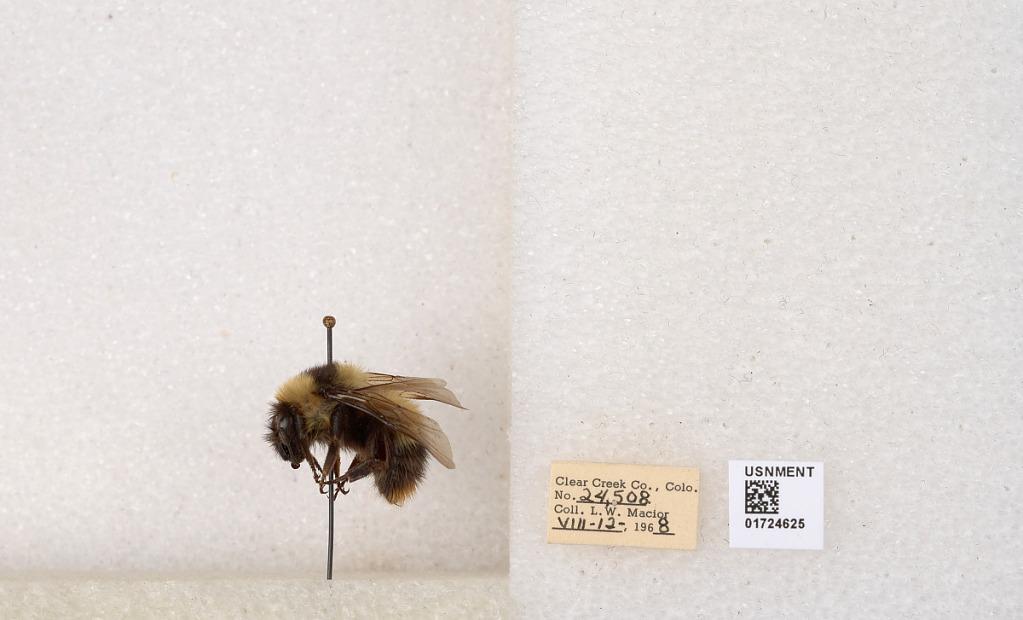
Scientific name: Bombus kirbyellus
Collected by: L. Macior
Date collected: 1968-8-12
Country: United States
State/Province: Colorado
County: Clear Creek
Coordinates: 39.6891, -105.644